KTXT-FM

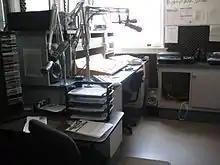
KTXT studio

In the early 1980s, KTXT-FM offered an eclectic mix of alternative programming ranging from oldies, new wave-80s, and reggae to house/trance, rock, country and indie. The 1980s led the way to the introduction of reggae music to the South Plains area. Reggae bands were booked in local clubs as a result and Lubbock experienced a boom in world music influence locally. As with all college radio during the 1980s, KTXT-FM was responsible for expanding the minds and opening the ears to the sounds of up-and-coming bands like R.E.M., U2, and The Clash. While other stations in Lubbock stuck with the Chart Hits Radio (CHR) radio format, KTXT-FM drew many listeners away from commercial radio with their alternative programming, thus forcing the commercial stations to pay attention to KTXT's playlists and DJs. Many veteran DJs can claim KTXT-FM as their first home on the air and are currently employed throughout the US as a result.